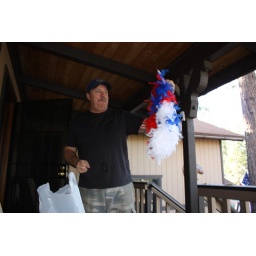
I'm kidding. It's to dress the gay wooden bears in the front yard. I'm not kidding about that.